Tucson Desert Harmony Chorus

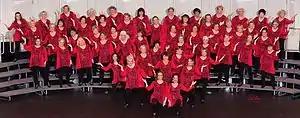
Tucson Desert Harmony Chorus at the 2016 Regional Competition.

The Tucson Desert Harmony Chorus is an all-female, a cappella chorus based in Tucson, Arizona.